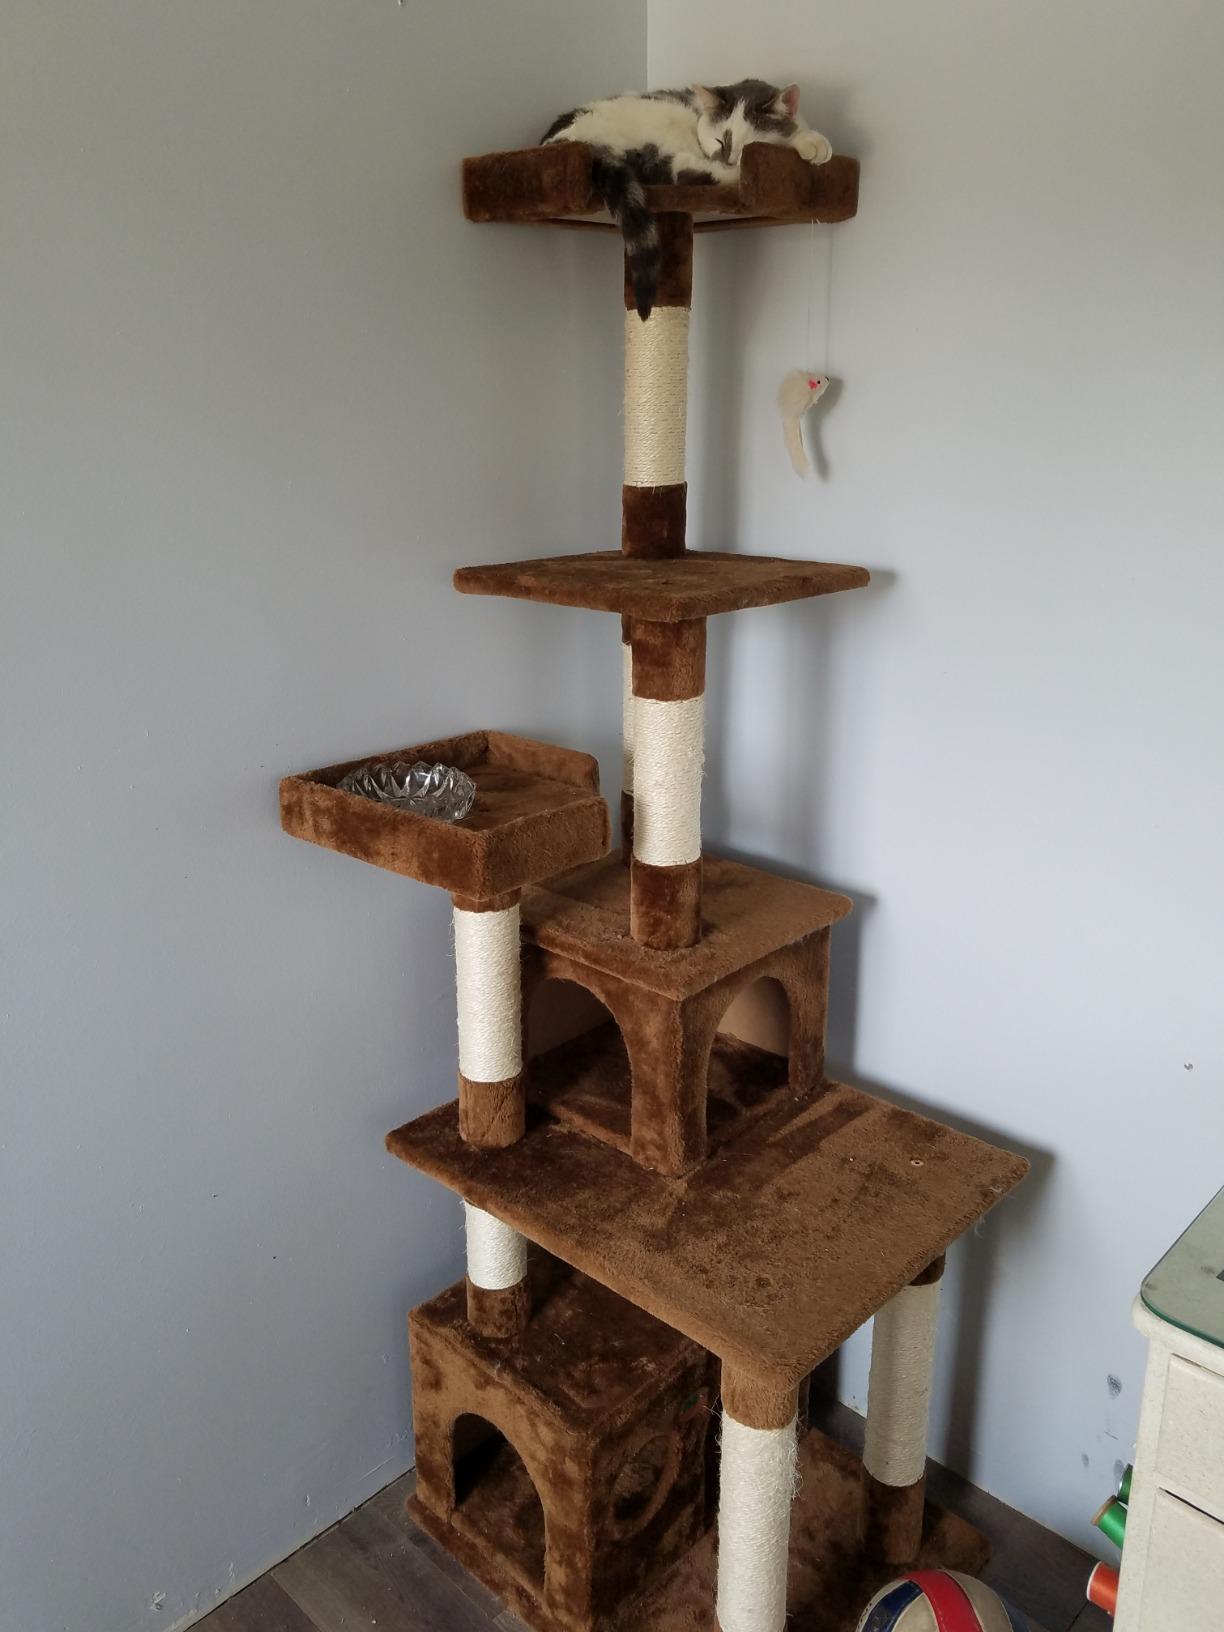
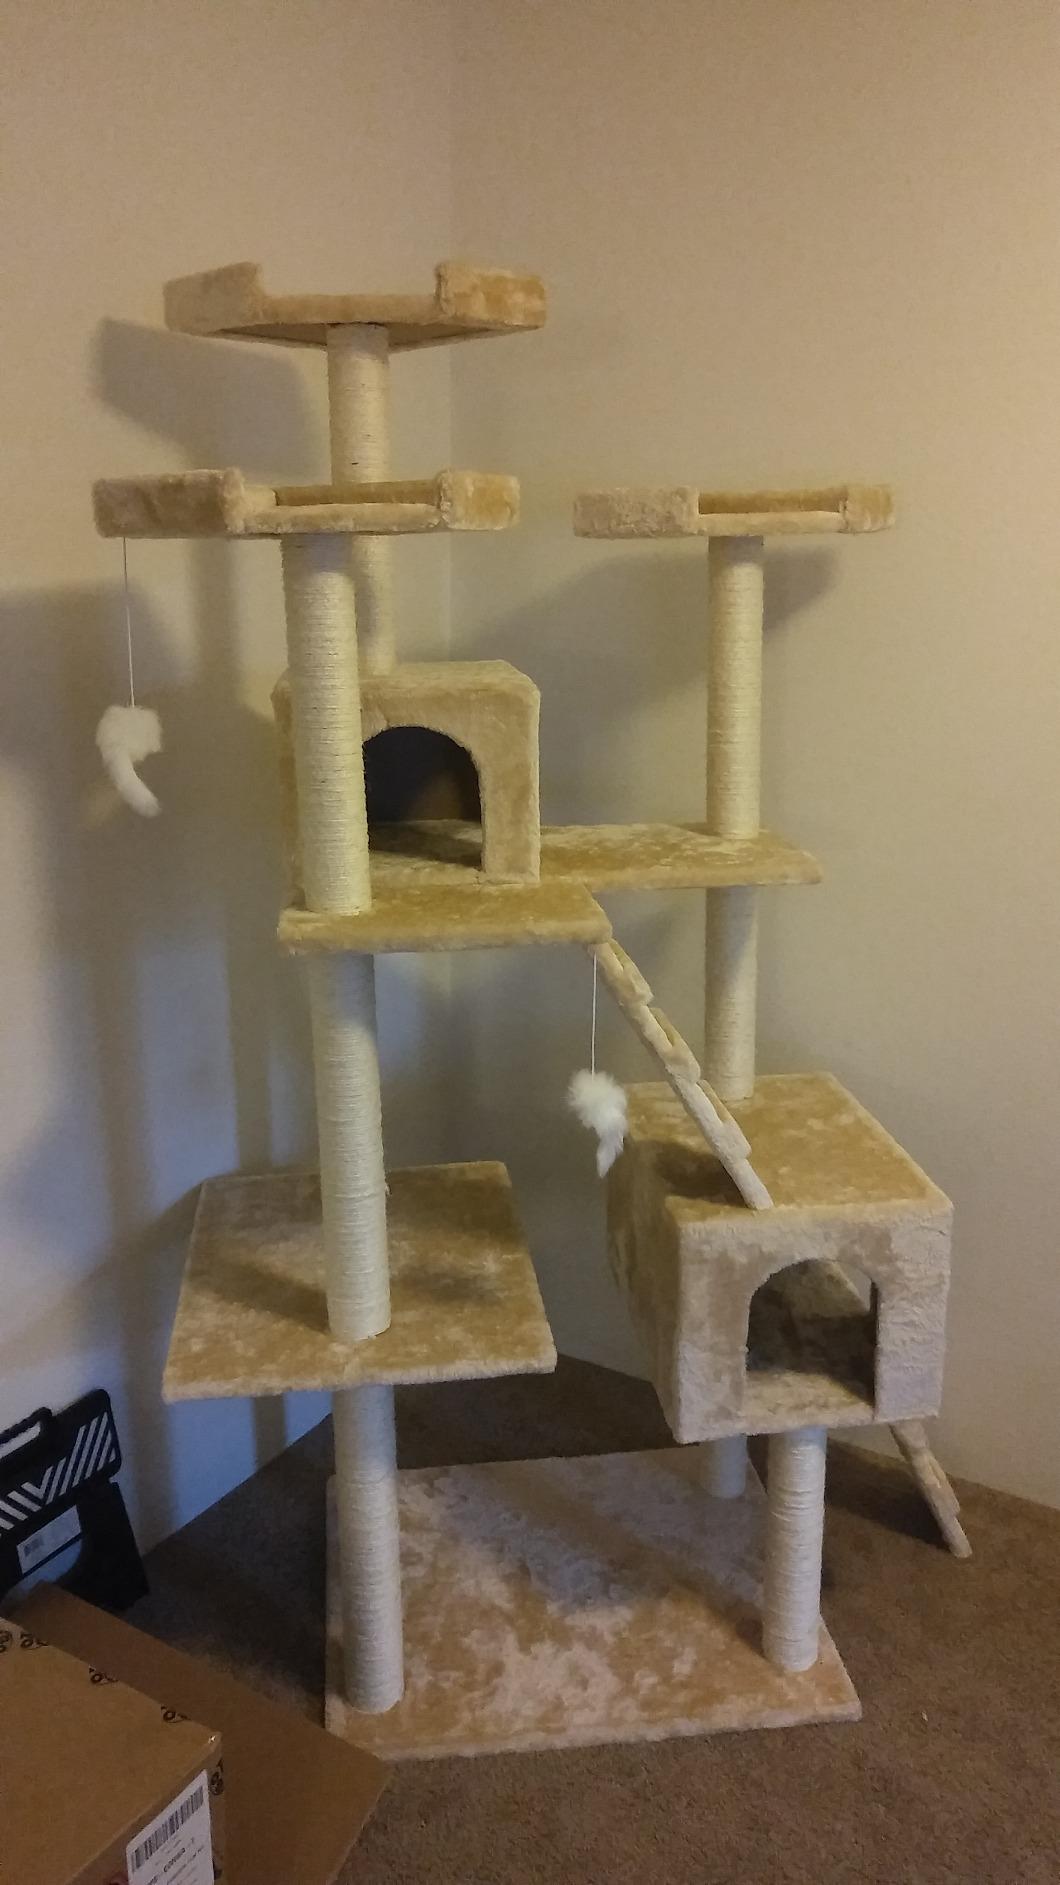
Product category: items_cat tree
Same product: no